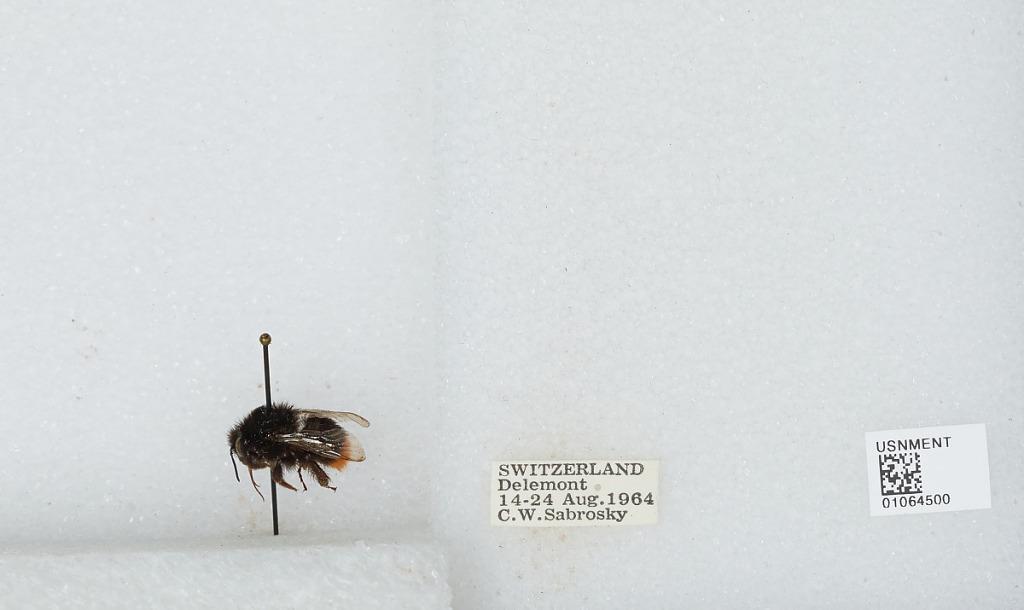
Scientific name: Bombus sp.
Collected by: C. Sabrosky
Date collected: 1964-8-14
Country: Switzerland
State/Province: Jura
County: Delemont
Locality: Delemont
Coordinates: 47.3643, 7.34529